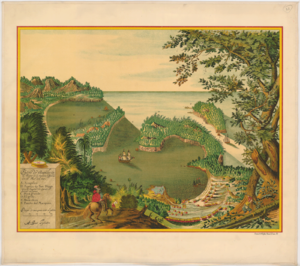
Acapulco ou Acapulco de Juárez est une ville portuaire de l'État de Guerrero, au Mexique.